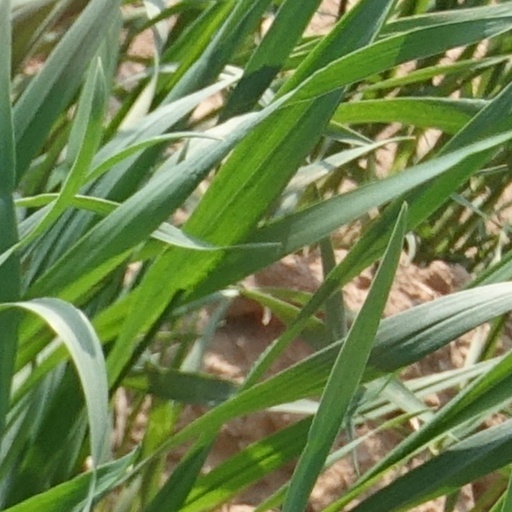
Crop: wheat